Naval artillery

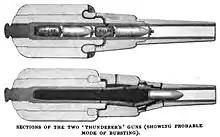
Diagram showing how the muzzle-loading gun on burst in 1879.

Explosive shells had long been in use in ground warfare (in howitzers and mortars), but they were only fired at high angles and with relatively low velocities. Shells are inherently dangerous to handle, and no solution had been found to combine the explosive character of the shells with the high power and flatter trajectory of a high velocity gun.